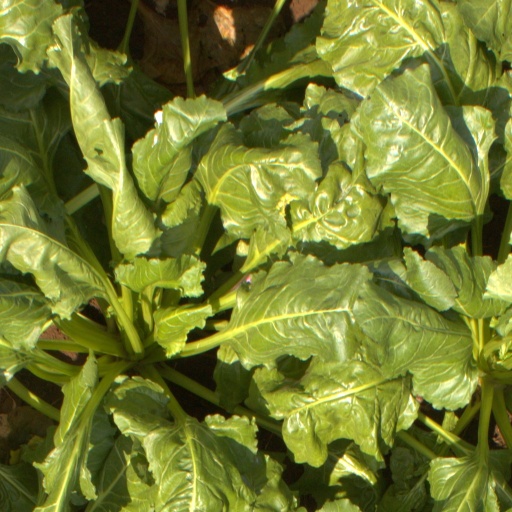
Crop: sugar beet